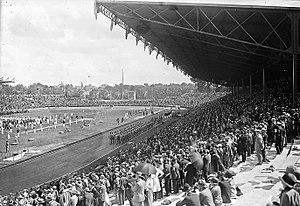
Cérémonie d'ouverture des Jeux olympiques de Paris au stade olympique de Colombes, le 5 juillet 1924.
Le stade olympique Yves-du-Manoir est un stade omnisports situé à Colombes, dans la banlieue nord-ouest de Paris. Ce stade a notamment accueilli les Jeux olympiques d'été de 1924, la finale de la Coupe du monde de football 1938, quarante finales de la Coupe de France de football, un grand nombre de finales du championnat de France de rugby à XV ainsi que des rencontres internationales des équipes de France de football et de rugby à XV.
Cette page concerne l'année 1924 du calendrier grégorien.